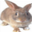
Label: rabbit